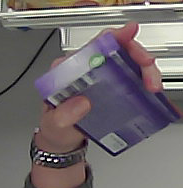
Product: milka_chocolate